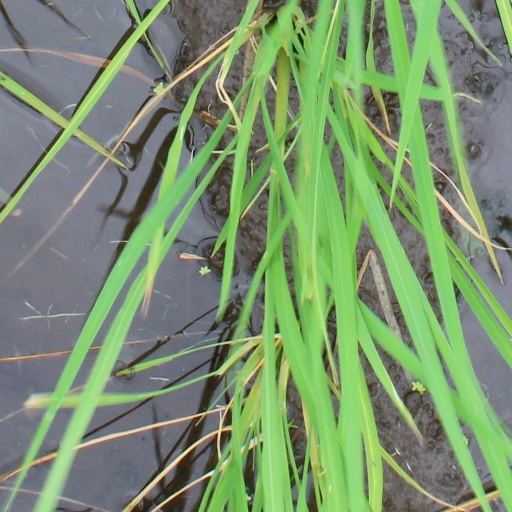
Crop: rice